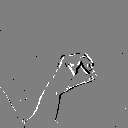
ASL letter: o